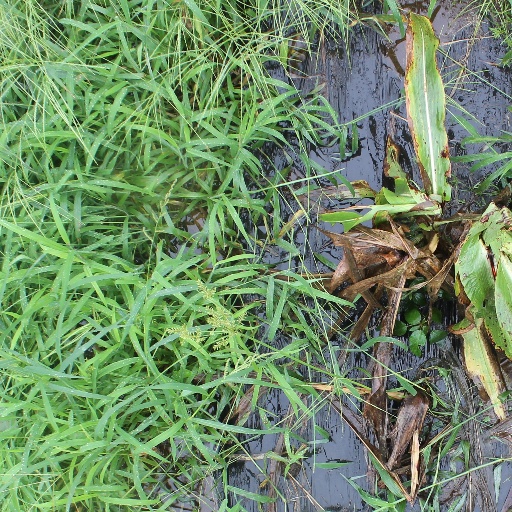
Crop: sorghum